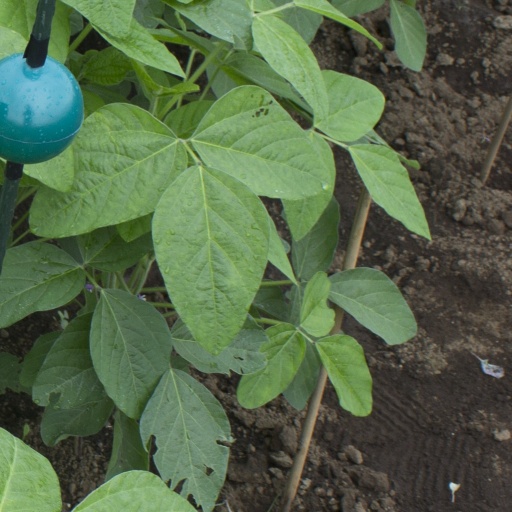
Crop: soybean